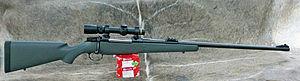
Česká zbrojovka a.s. est une entreprise multinationale tchèque, fondée en 1919 à Pilsen et spécialisée dans la fabrication d'armes. La société s'installe par la suite à Strakonice. En 1936, les usines déménagent à Uherský Brod, dans la région de Zlín près de l'actuelle frontière avec la Slovaquie, afin de s'éloigner de la frontière allemande car l'on se prépare à une guerre avec l'Allemagne dirigée par Hitler. Pendant l'occupation, l'usine fabrique des mitrailleuses pour les Messerschmitt de la Luftwaffe. En 1948, la société est nationalisée. En 1993, elle retourne dans le secteur privé. Elle ouvre en 1997 une filiale nord américaine, CZ-USA sise à Kansas City, puis rachète Dan Wesson Firearms en 2005.